BMW X5 (E53)

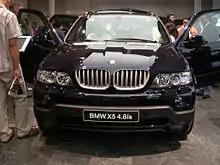
Facelift X5

The X5, along with the BMW Z4 (E85) roadster, BMW X6, and BMW X3 were manufactured in BMW's South Carolina plant in Greer and at the BMW de México plant in Toluca, Mexico, alongside the BMW 3 series, BMW 5 series and BMW 7 series. Production of the E53 X5 began on 1 September 1999 and ceased on 22 September 2006.